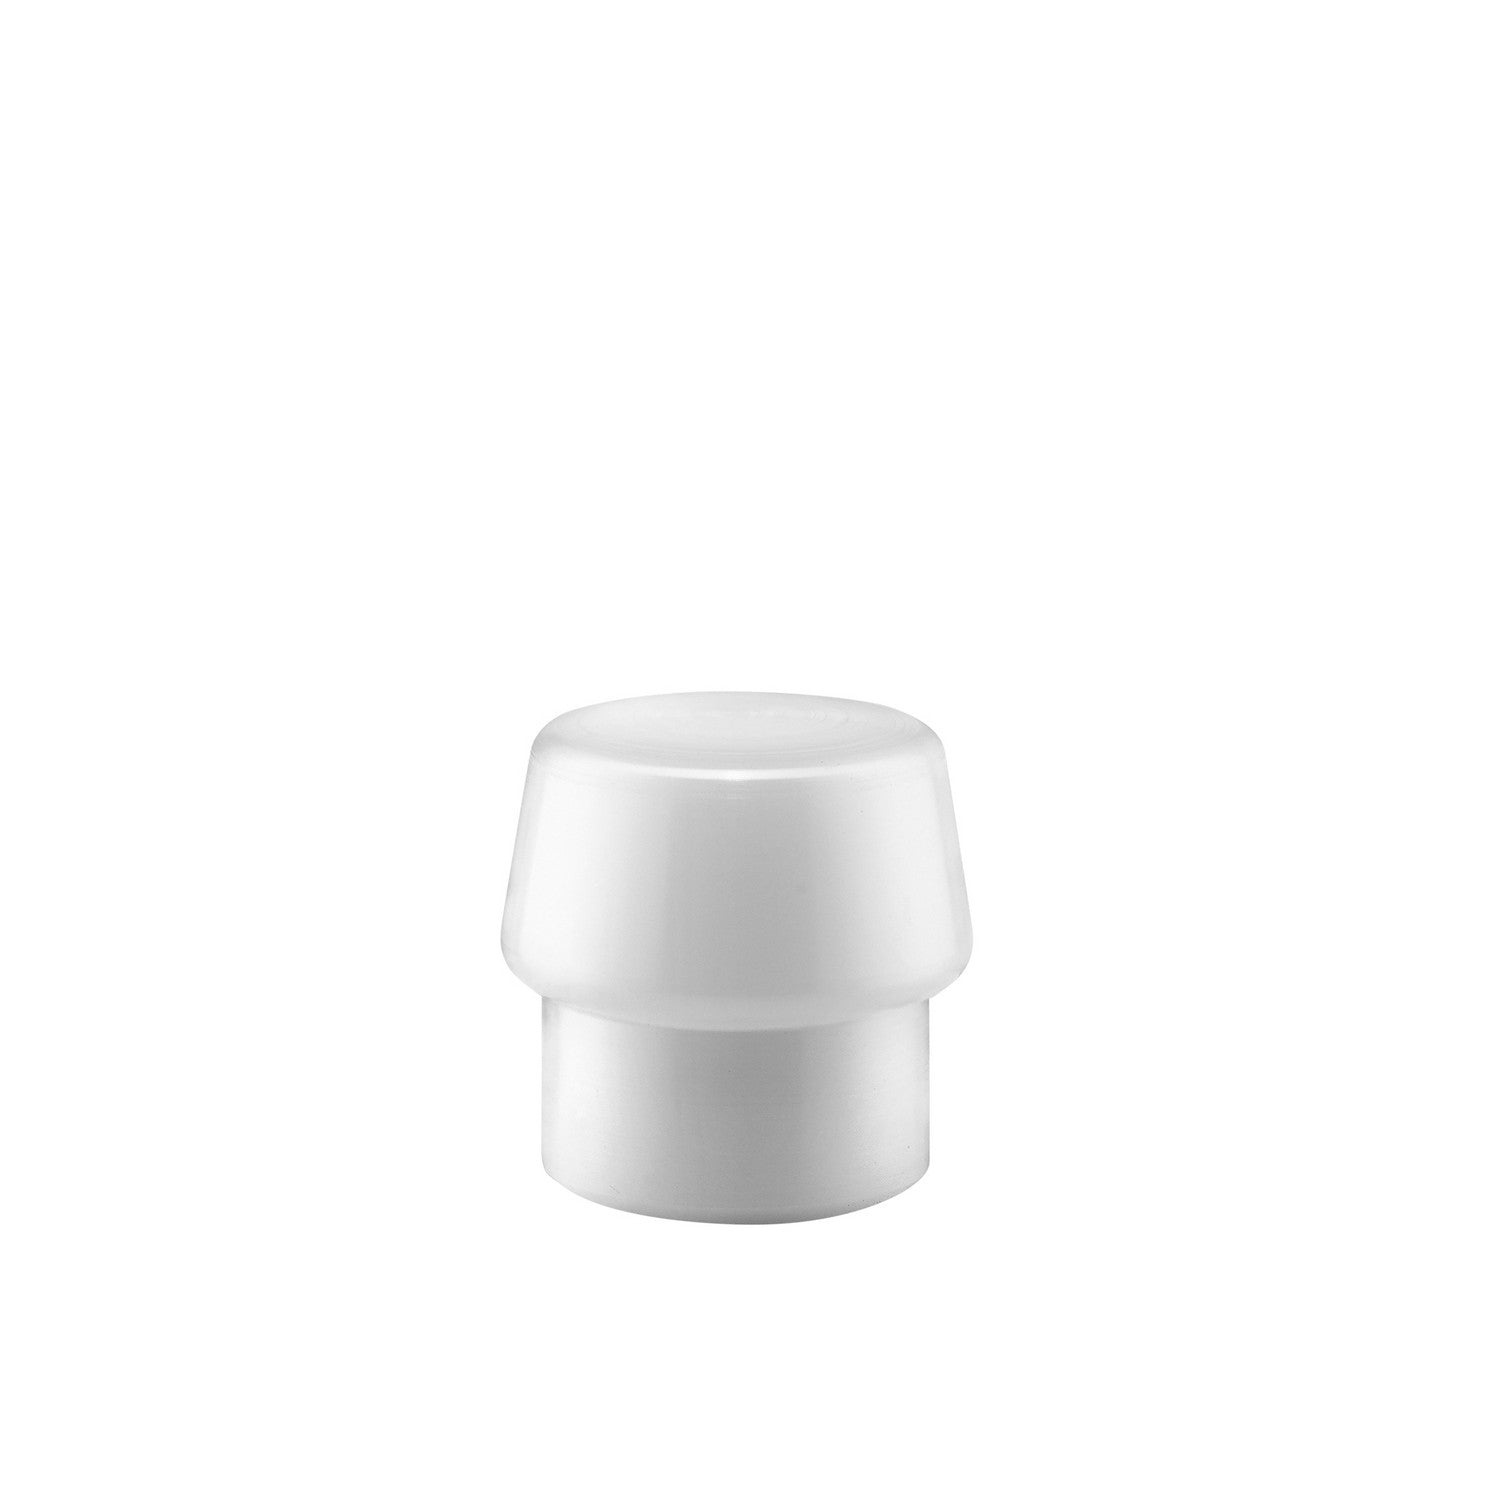
Halder 3207.040 Simplex Replacement Face Insert, Hard Superplastic, White D.40 mm
General Information Brand Halder Part Number 3207.040 Product Type Replacement Parts Packaging Bulk Country of Origin Germany UPC 4030618301103 California Residents Proposition 65 Warning Physical Characteristics Weight 0.05 kg 0.11 lb Color White Material Superplastic Diameter 40 mm Details Features SIMPLEX superplastic insert White Medium hard Very durable Available in sizes of D30mm to D140mm (usable for SIMPLEX splitting axe D50mm and for the SIMPLEX splitting maul D60mm)
Brand: Halder
Category: Hardware > Tool Accessories > Axe Accessories > Axe Heads